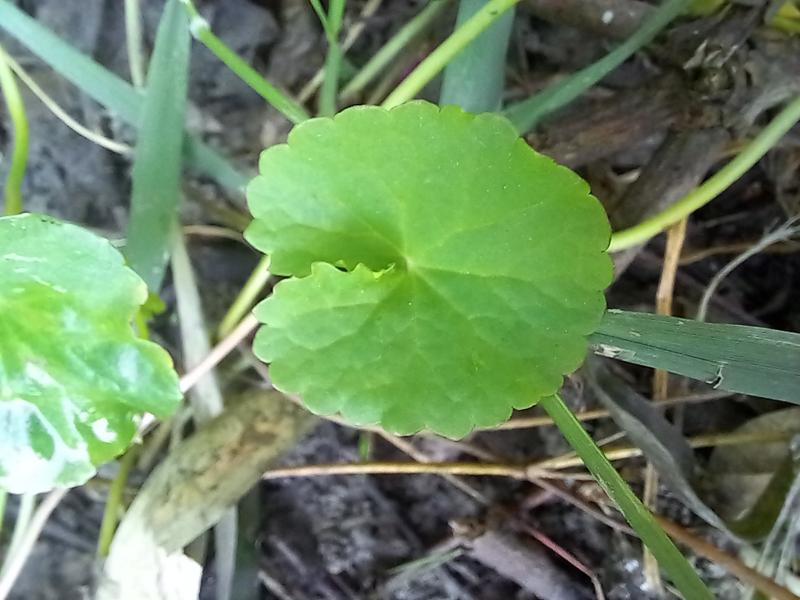
Weed species: Centella asiatica